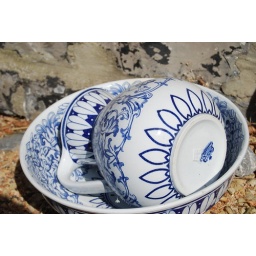
Old fashioned french ceramic bowl and pitcher in white and blue